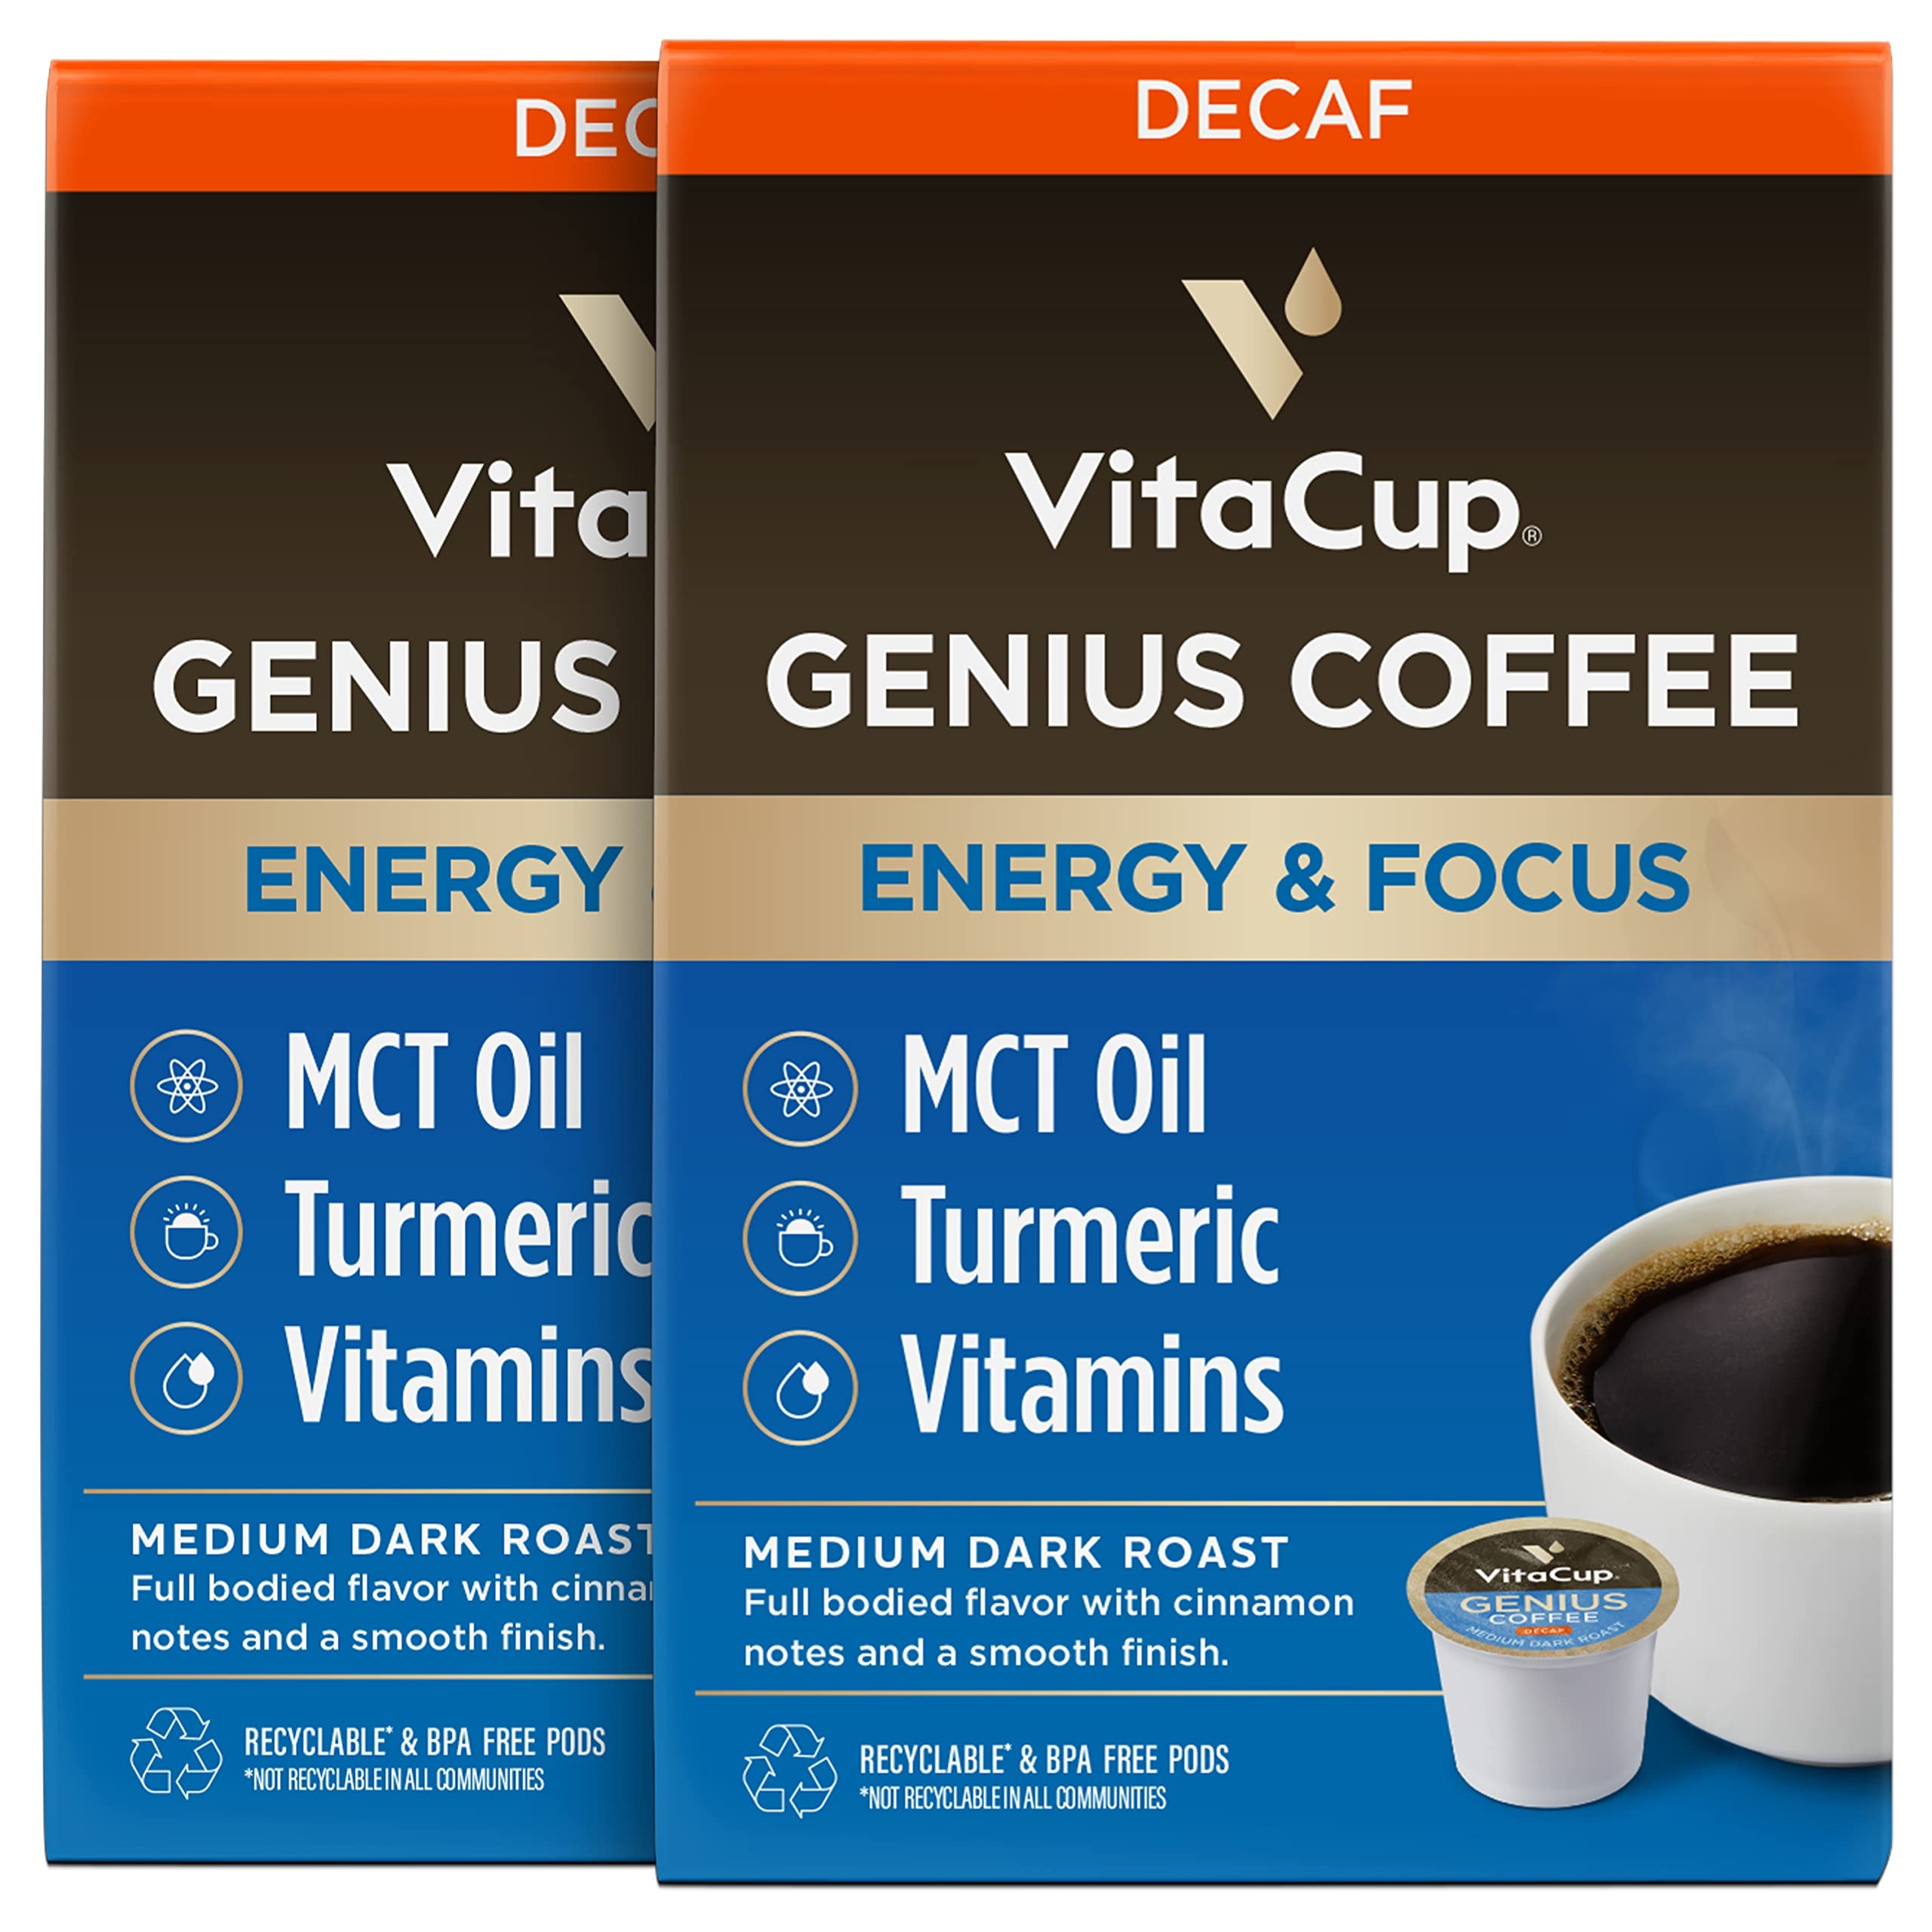
Item Name: Decaf Genius Keto Coffee Pods with MCT Oil, Turmeric, and B Vitamins by VitaCup for Focus in Recyclable Single Serve Pod Compatible with K-Cup Brewers Including Keurig 2.0, 32 CT
Bullet Point 1: ENERGY & FOCUS: We took our best selling Genius Blend and made it DECAF so you can enjoy your brain-boosting super-foods all day long. MCT Oil, cinnamon, turmeric, and vitamins create the perfect secret recipe for the bold and brainy. This next-level trio packs a serious punch with nutrients and antioxidants carefully curated for their "Genius" properties.
Bullet Point 2: KETO-FRIENDLY: Energize your inner genius with an infusion of MCT (medium-chain triglyceride) oil - a Keto-friendly healthy fat.
Bullet Point 3: DAILY VITAMINS : Get your daily vitamins from one cup of coffee. A powerhouse blended vitamin infusion of B1, B5, B6, B9, B12 and D3 to make it easy getting nutrients to power your body. Vitamin D, made from the same vitamin D produced naturally in our bodies from the sun, supports happy moods and immunity.
Bullet Point 4: QUALITY DECAF COFFEE: Enjoy a smooth, and richly complex, decaffeinated medium roast using 100% Arabica beans that are roasted, blended, and nitrogen sealed in the USA.
Bullet Point 5: 100% RECYCLABLE SINGLE SERVE COFFEE PODS: Vitacup believes that we all can be socially responsible. Our coffee pods are made from recyclable #5 plastic materials and feature easy peel tabs to ensure recyclability across the USA. They are designed for use with nearly all single serve compatible Keurig kcup coffee pods brewers, including 2.0 machines.
Product Description: Vitacup Decaf Genius Keto Coffee Pods Decaf Genius Keto Coffee Pods offer the rich, full-bodied taste of premium coffee without the caffeine. This medium-dark roast features smooth cinnamon notes and a satisfying finish, crafted from premium Arabica beans. Infused with MCT oil, turmeric, resveratrol, and essential vitamins, this carefully crafted blend is designed for those looking to enjoy a flavorful, nutrient-packed cup any time of the day. Whether you're following a keto lifestyle or simply prefer decaf, this blend provides a delicious and mindful coffee experience. MCT oil, a source of healthy fats, helps support natural energy while turmeric and cinnamon provide a warm, aromatic flavor. Resveratrol, a plant-based antioxidant, adds another layer of wellness benefits, complementing the rich taste of the coffee. To round out this expertly crafted blend, each pod is infused with a signature mix of B vitamins (B1, B5, B6, B9, B12) and plant-based D3, providing an effortless way to include essential nutrients in your routine. Why You’ll Love It: Smooth medium-dark roast with cinnamon notes and a full-bodied taste Infused with MCT oil, turmeric, cinnamon, resveratrol, and essential vitamins Made with 100% premium Arabica coffee beans Brewing is quick and effortless. Vitacup Decaf Genius Keto Coffee Pods are fully compatible with Keurig brewers, ensuring a fresh, nutrient-infused cup in just minutes. Simply pop in a pod, brew, and enjoy a flavorful, caffeine-free coffee made for energy and focus.
Value: 32.0
Unit: Count

Price: 29.95